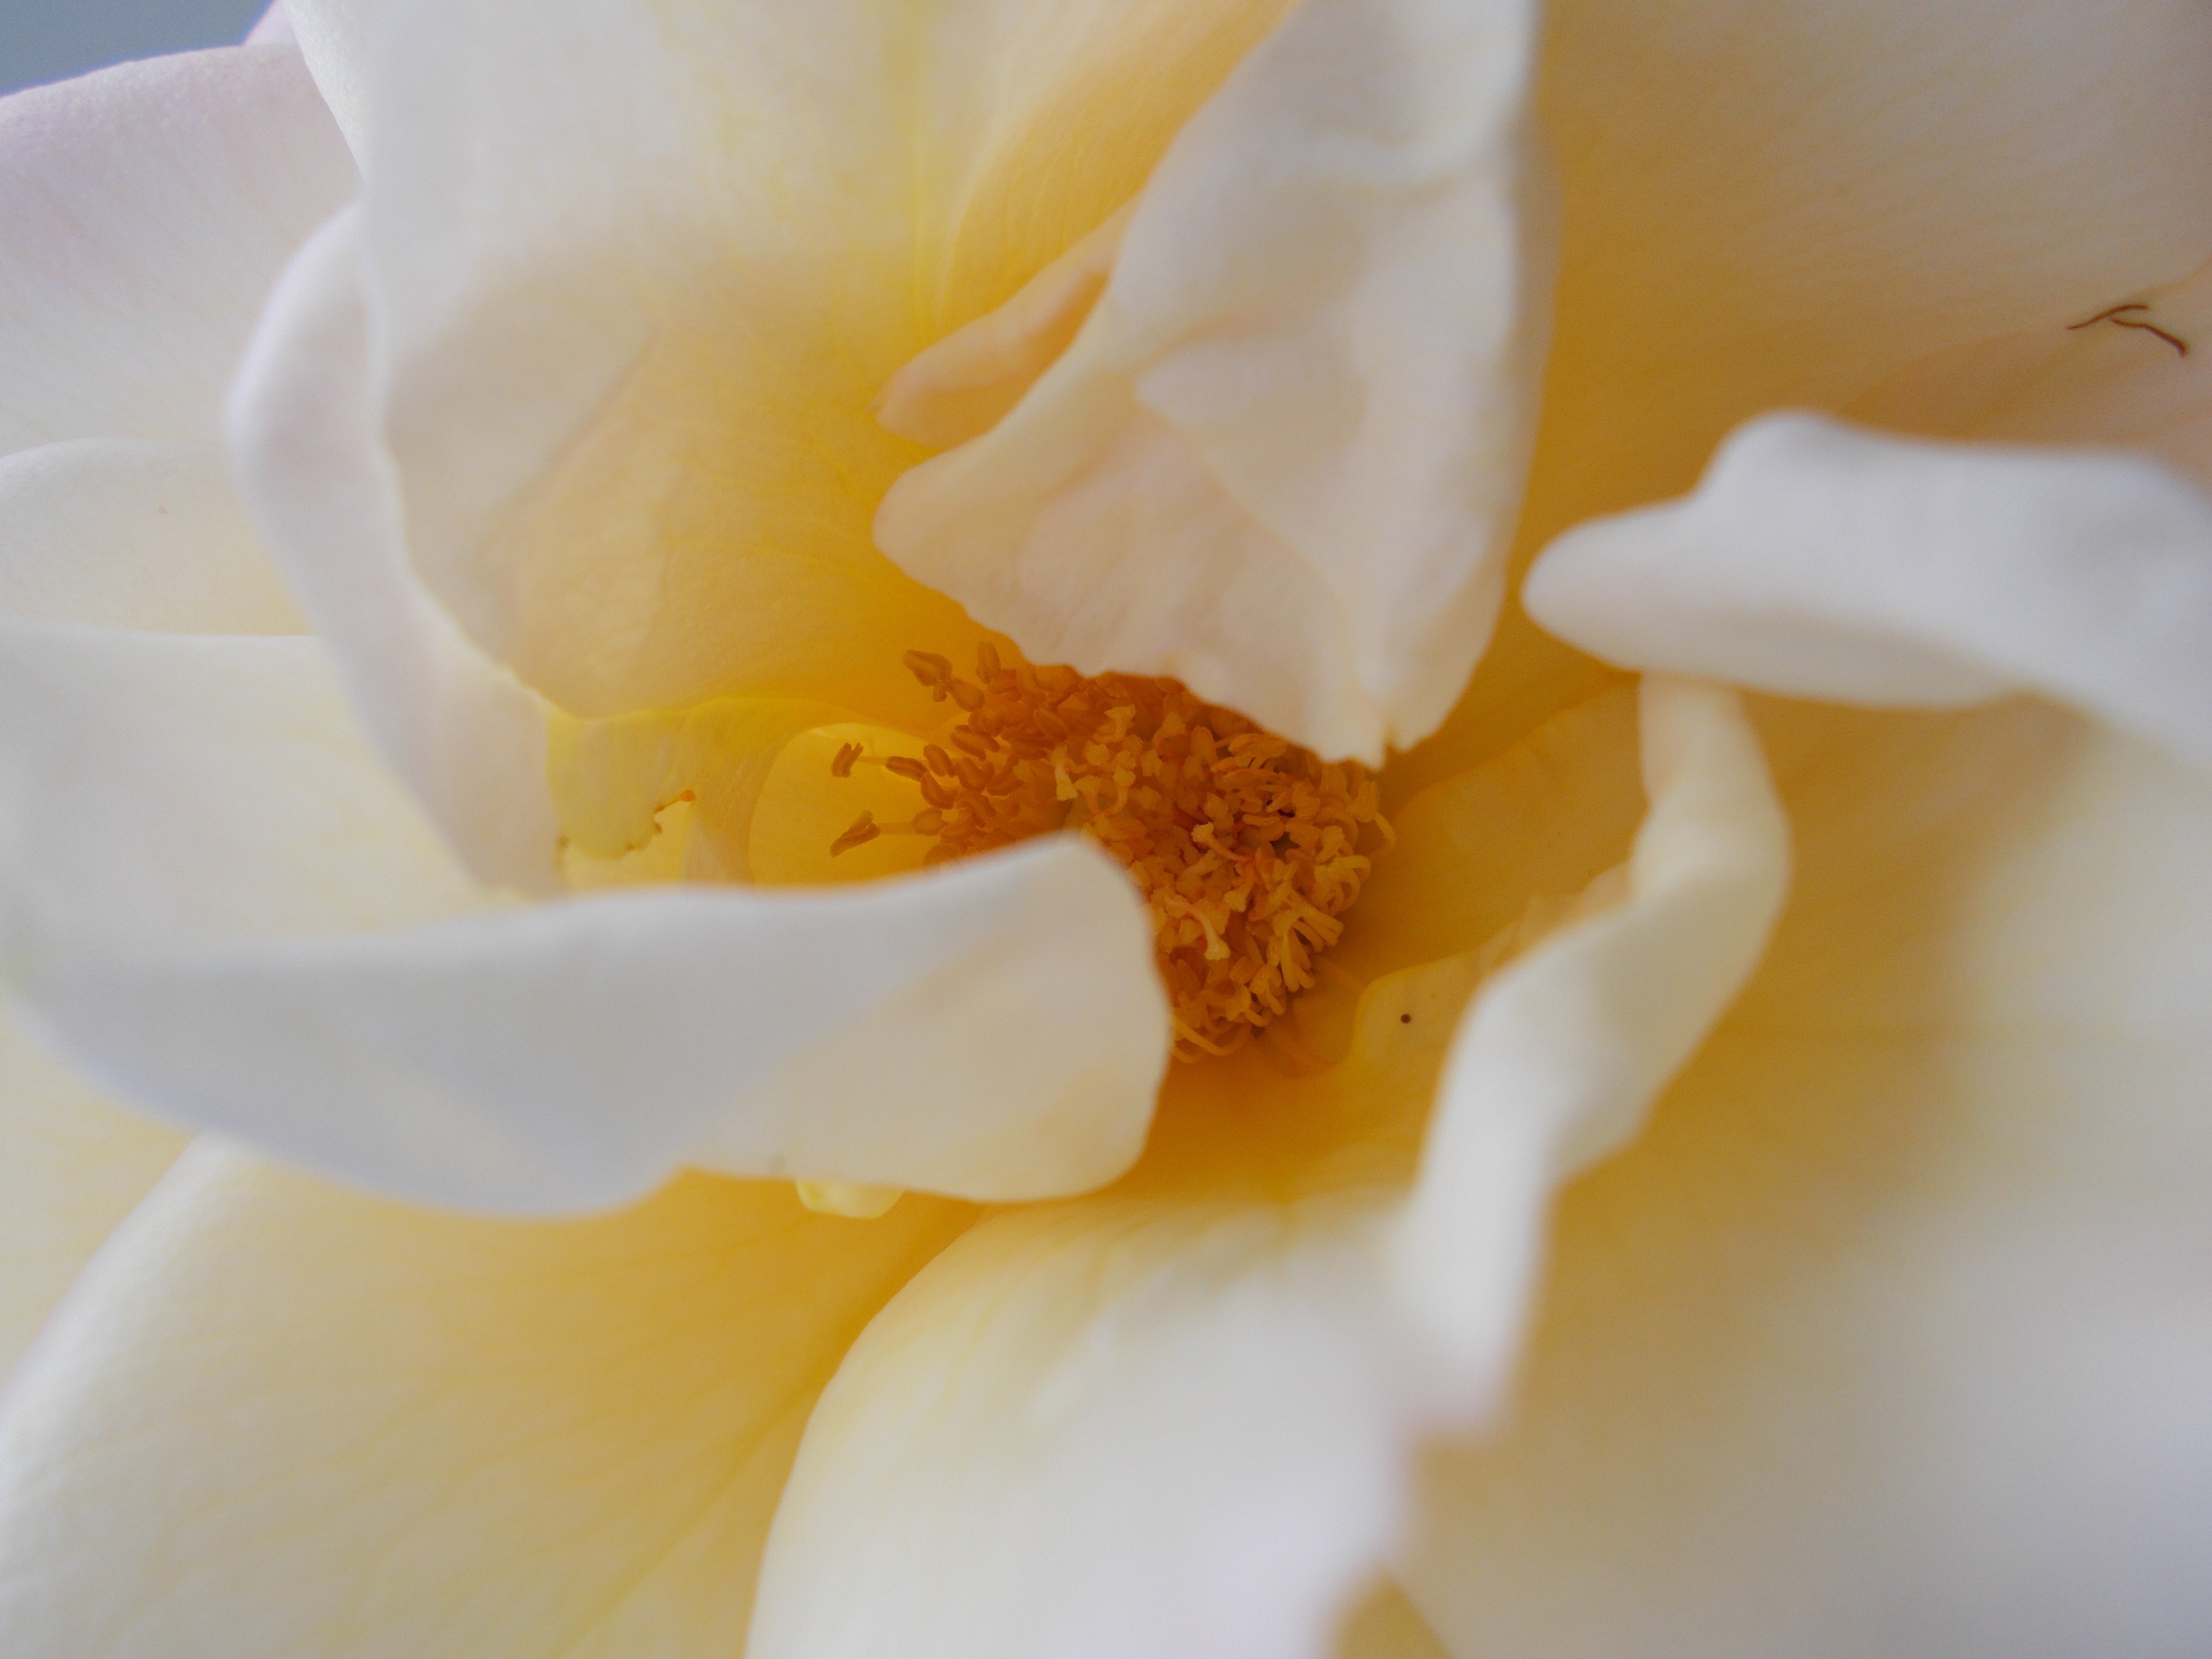
blossom, plant, white, photography, flower, petal, rose, pollen, yellow, flora, close up, stamens, macro photography, flowering plant, rose family, land plant